Lumsden, New Zealand

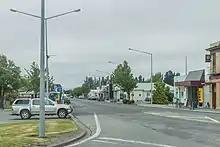
Diana Street

Lumsden is a town in Southland, New Zealand. Lying in a gap in the surrounding hills, Lumsden is the location of a major junction on State Highway 6. Lumsden is 81 kilometres north of Invercargill, 106 kilometres south of Queenstown, 59 kilometres west of Gore and 77 kilometres east of Te Anau. The Ōreti River is located 1.5 kilometres east of the town.